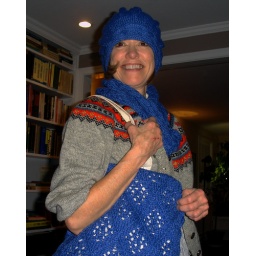
hat, scarf and bag inspired by impossibly blue skies and sea in Martha's Vineyard